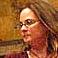
Age: 37